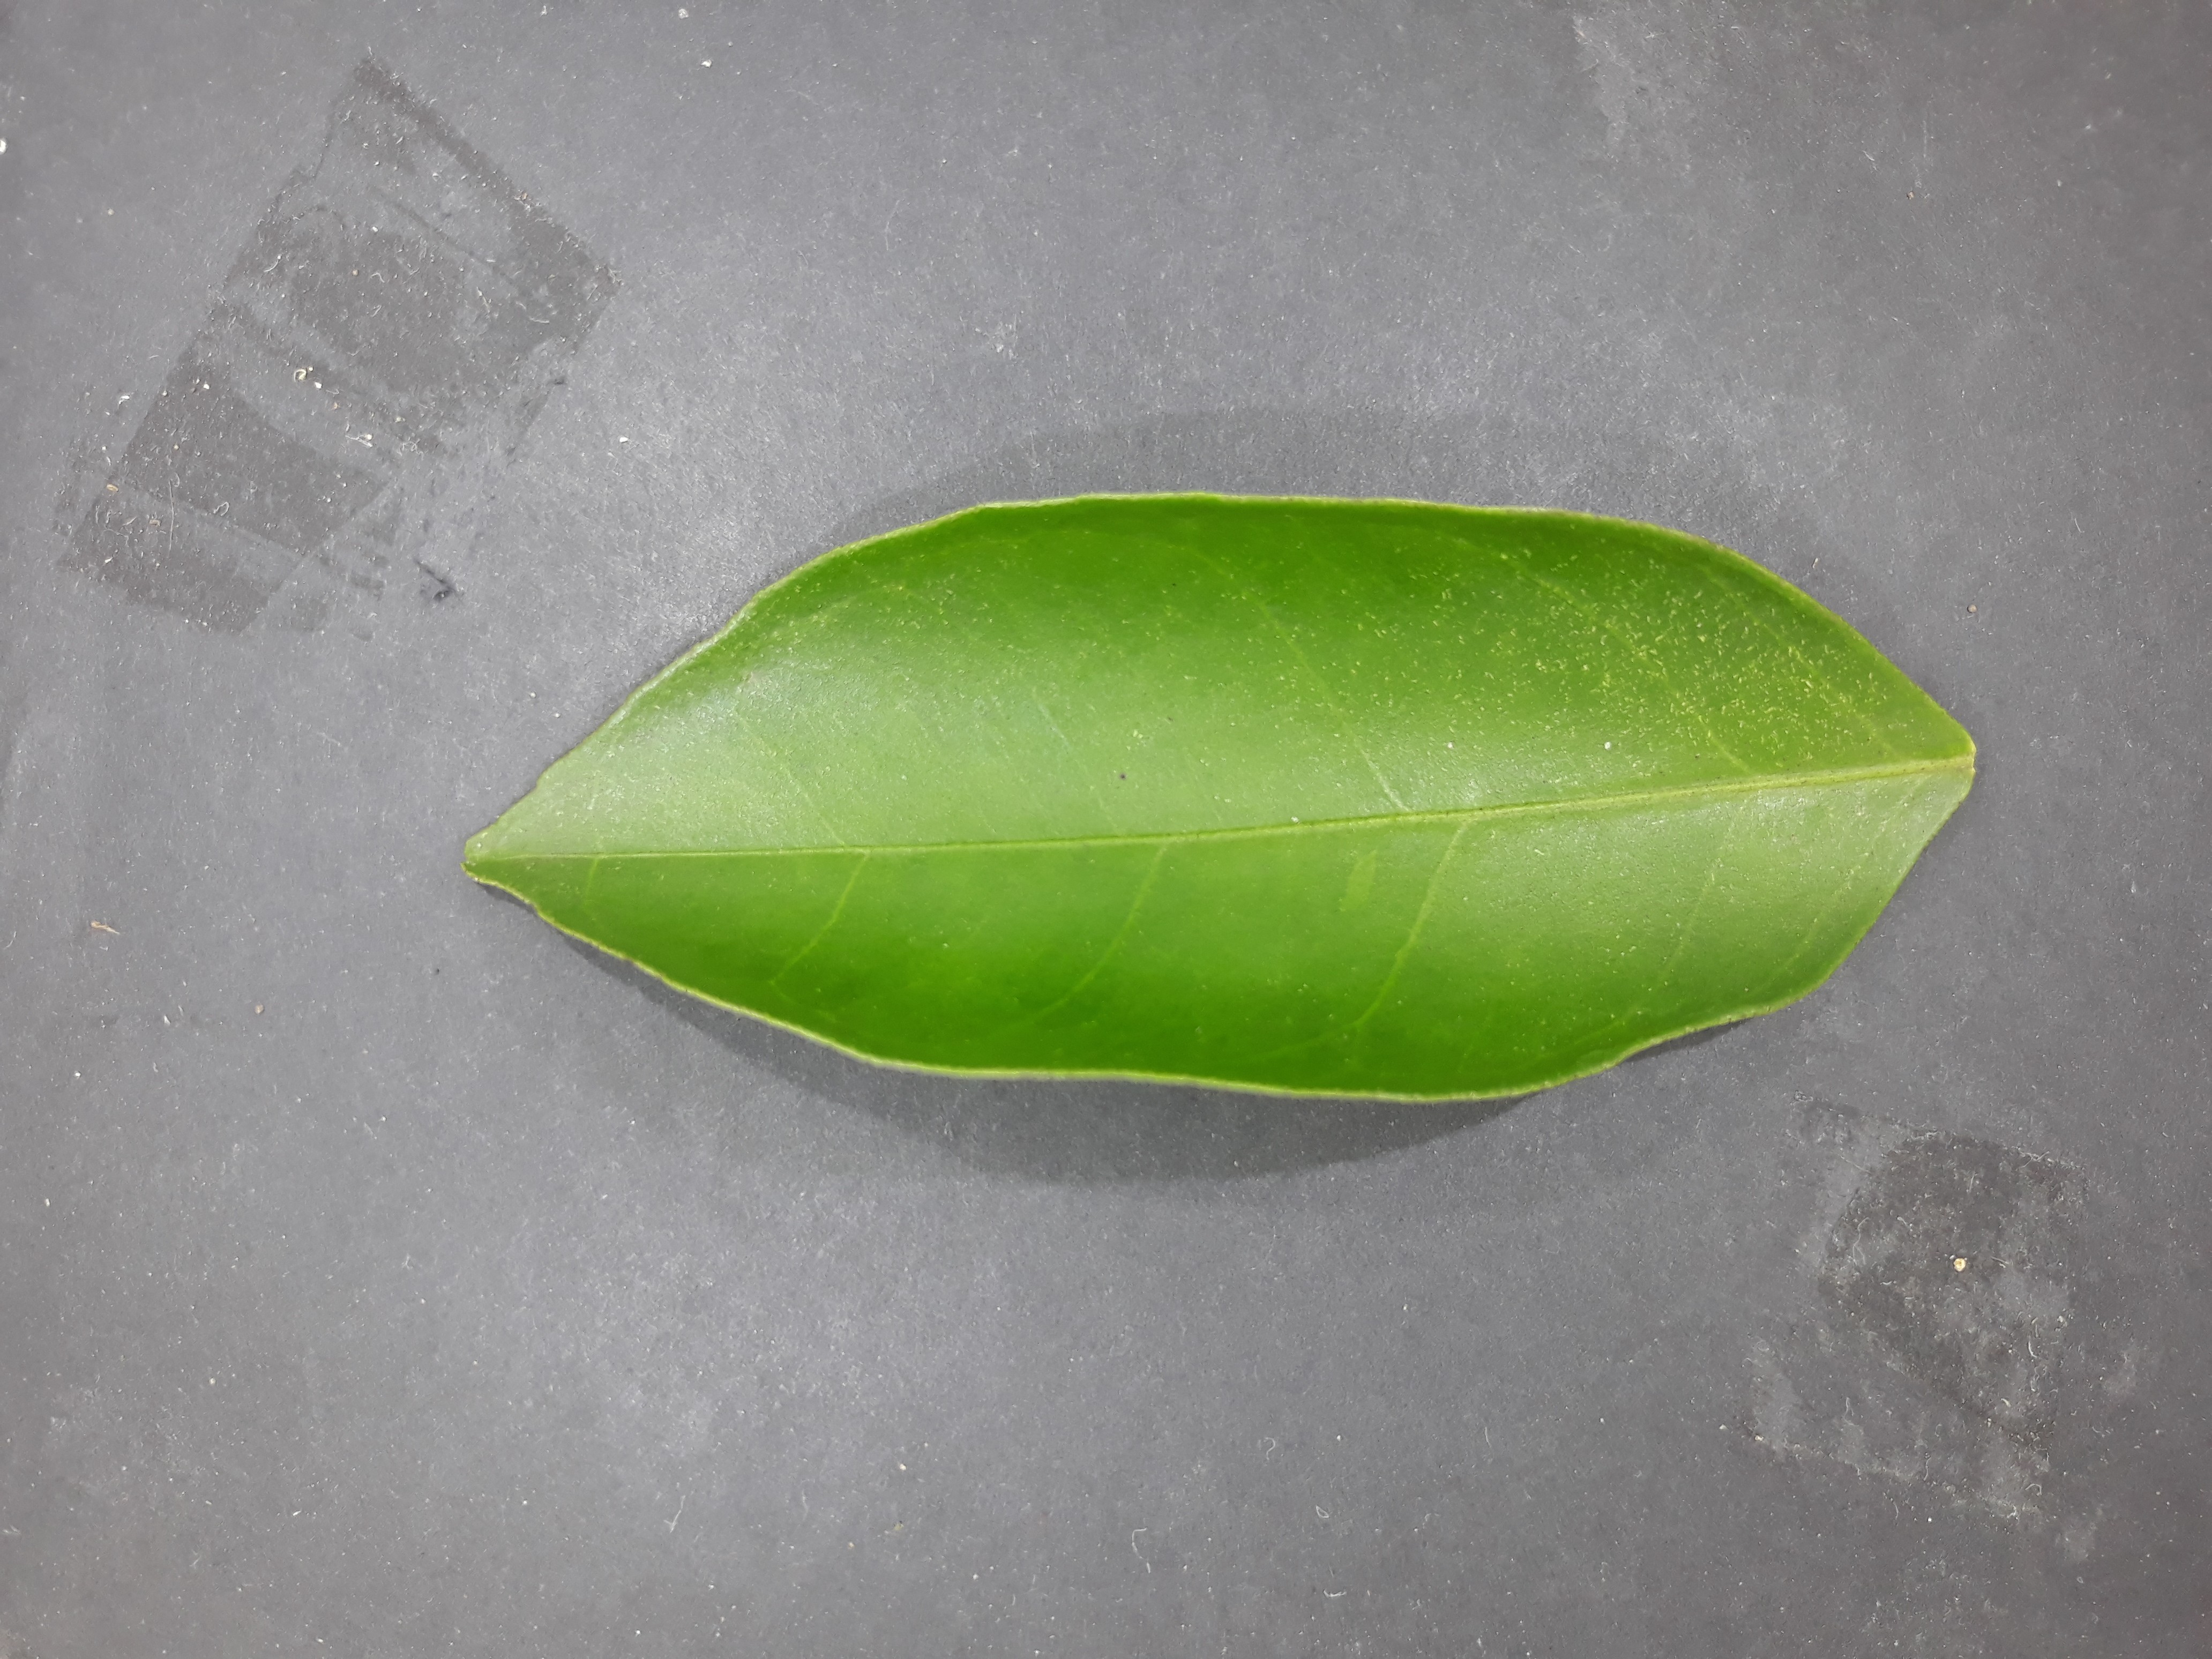
Label: Healthy